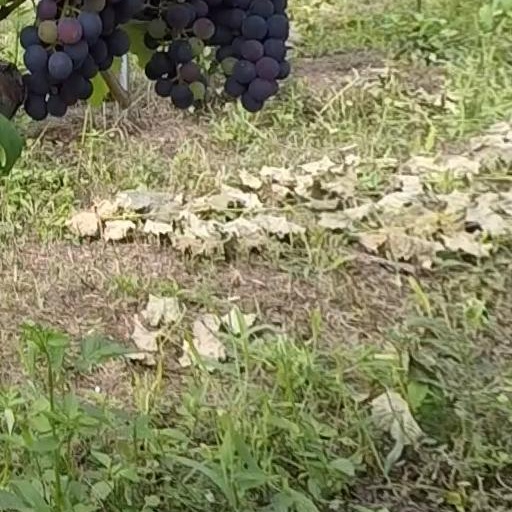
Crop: grape